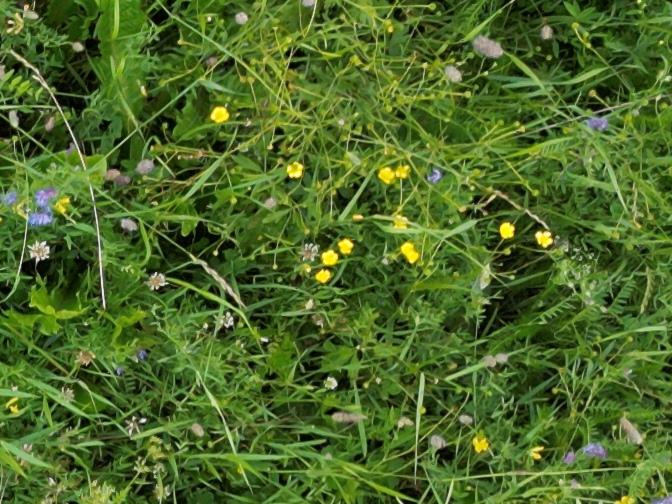
Flowers visible: yarrow flowers, yarrow flowers, yarrow flowers, yarrow flowers